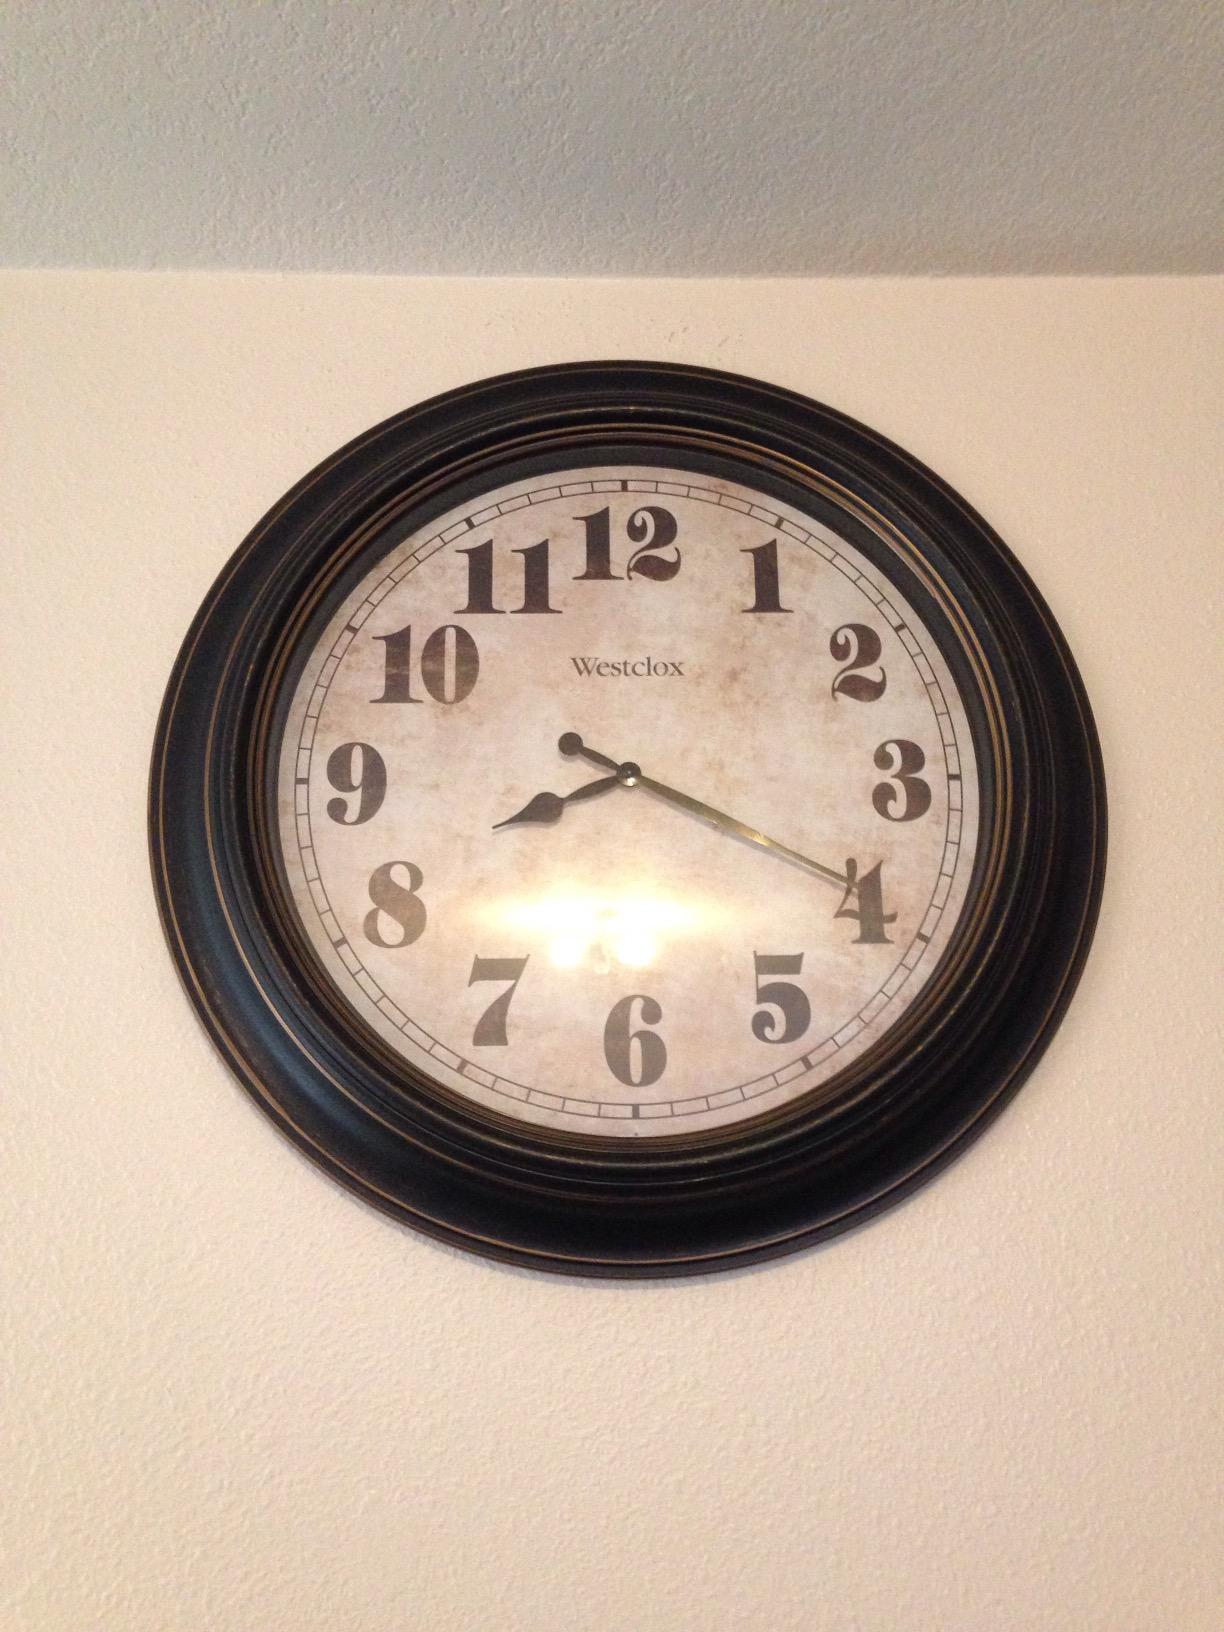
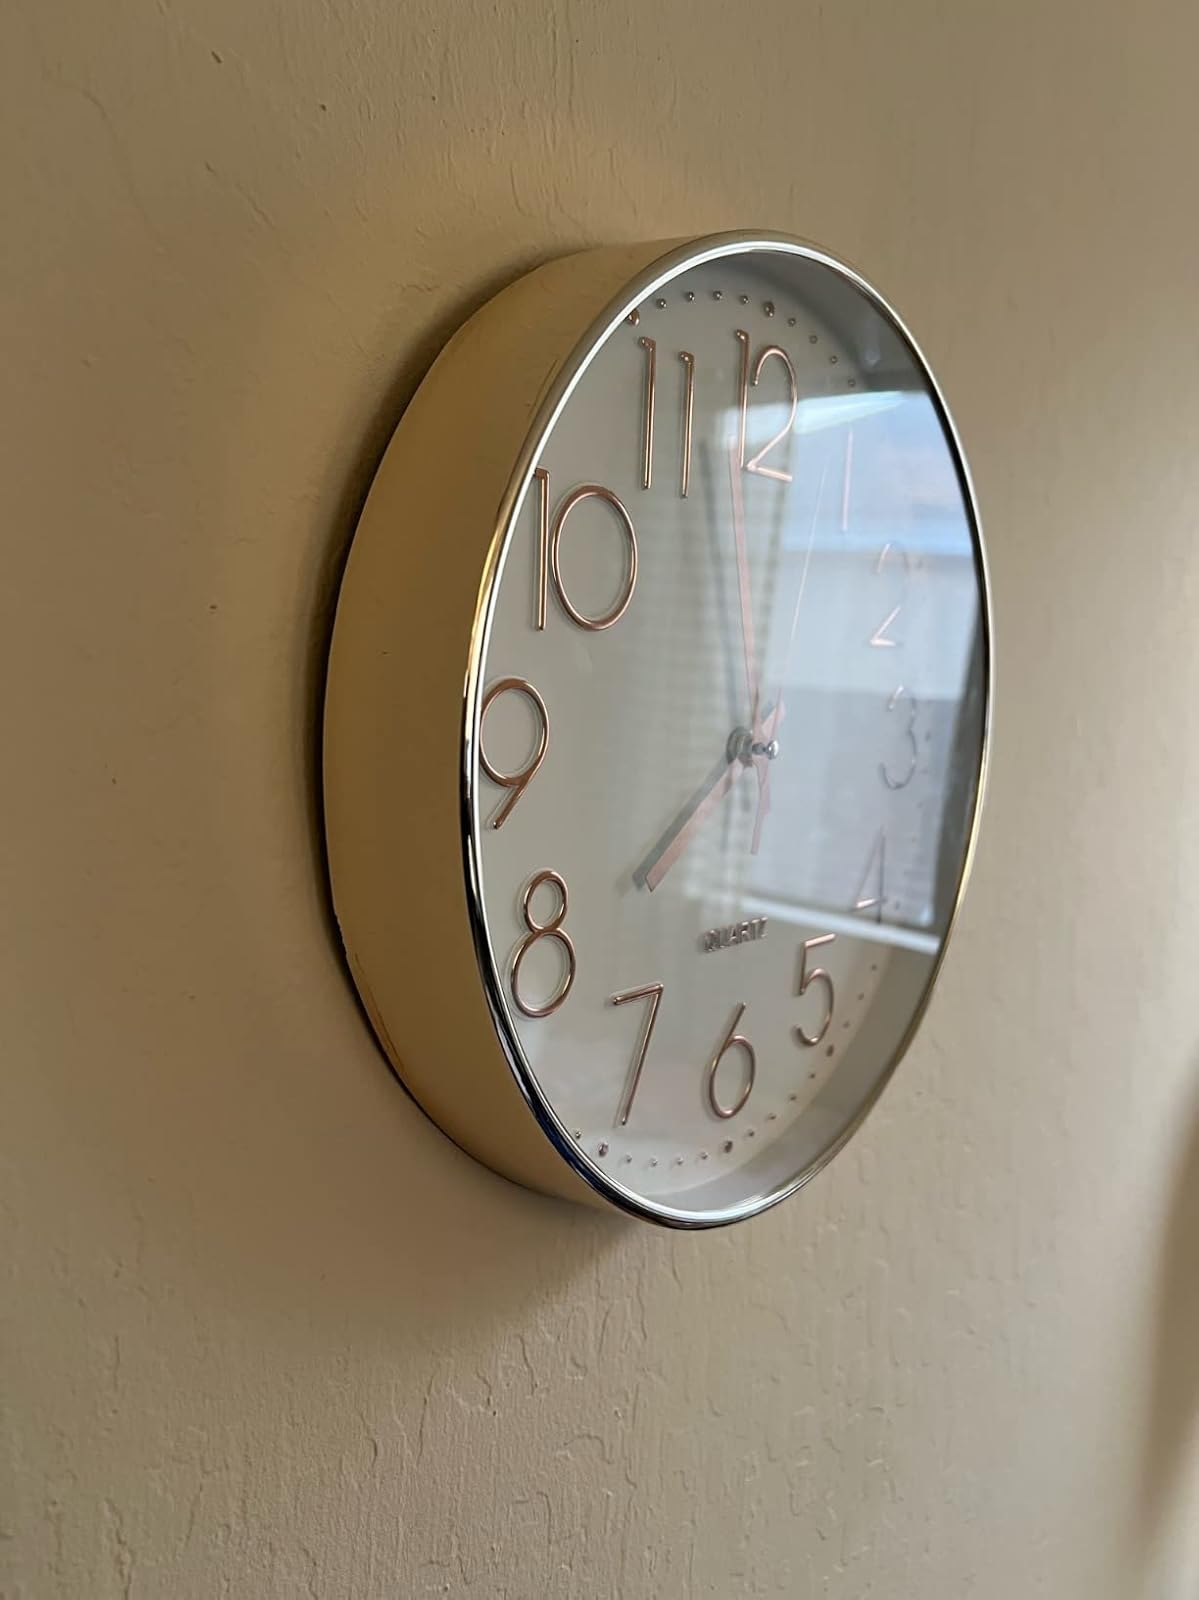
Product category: clock
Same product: no